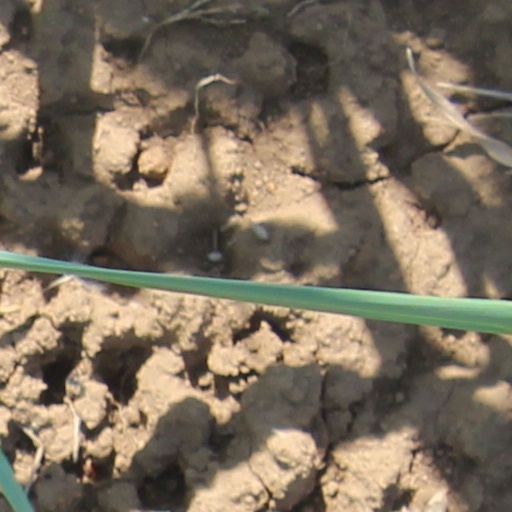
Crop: wheat